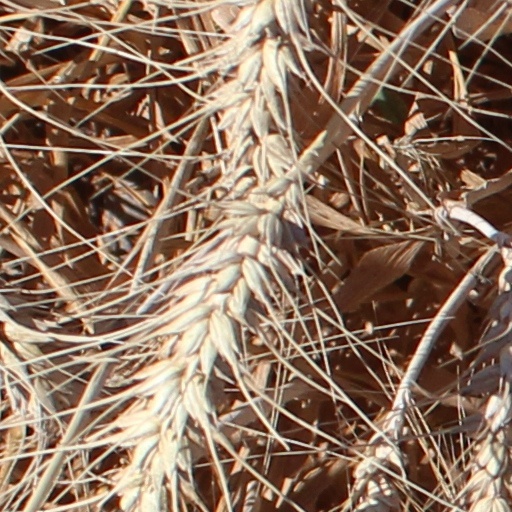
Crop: wheat